Upton, Merseyside

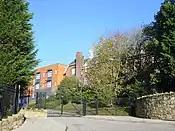
Upton Hall School.

Upton was the primary economic centre of northern Wirral until the industrial development of Birkenhead during the mid-19th century. Five important local roads converged on the village, and its main thoroughfare was the place of a weekly market, recorded as being held from 1662.